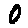
Label: 0